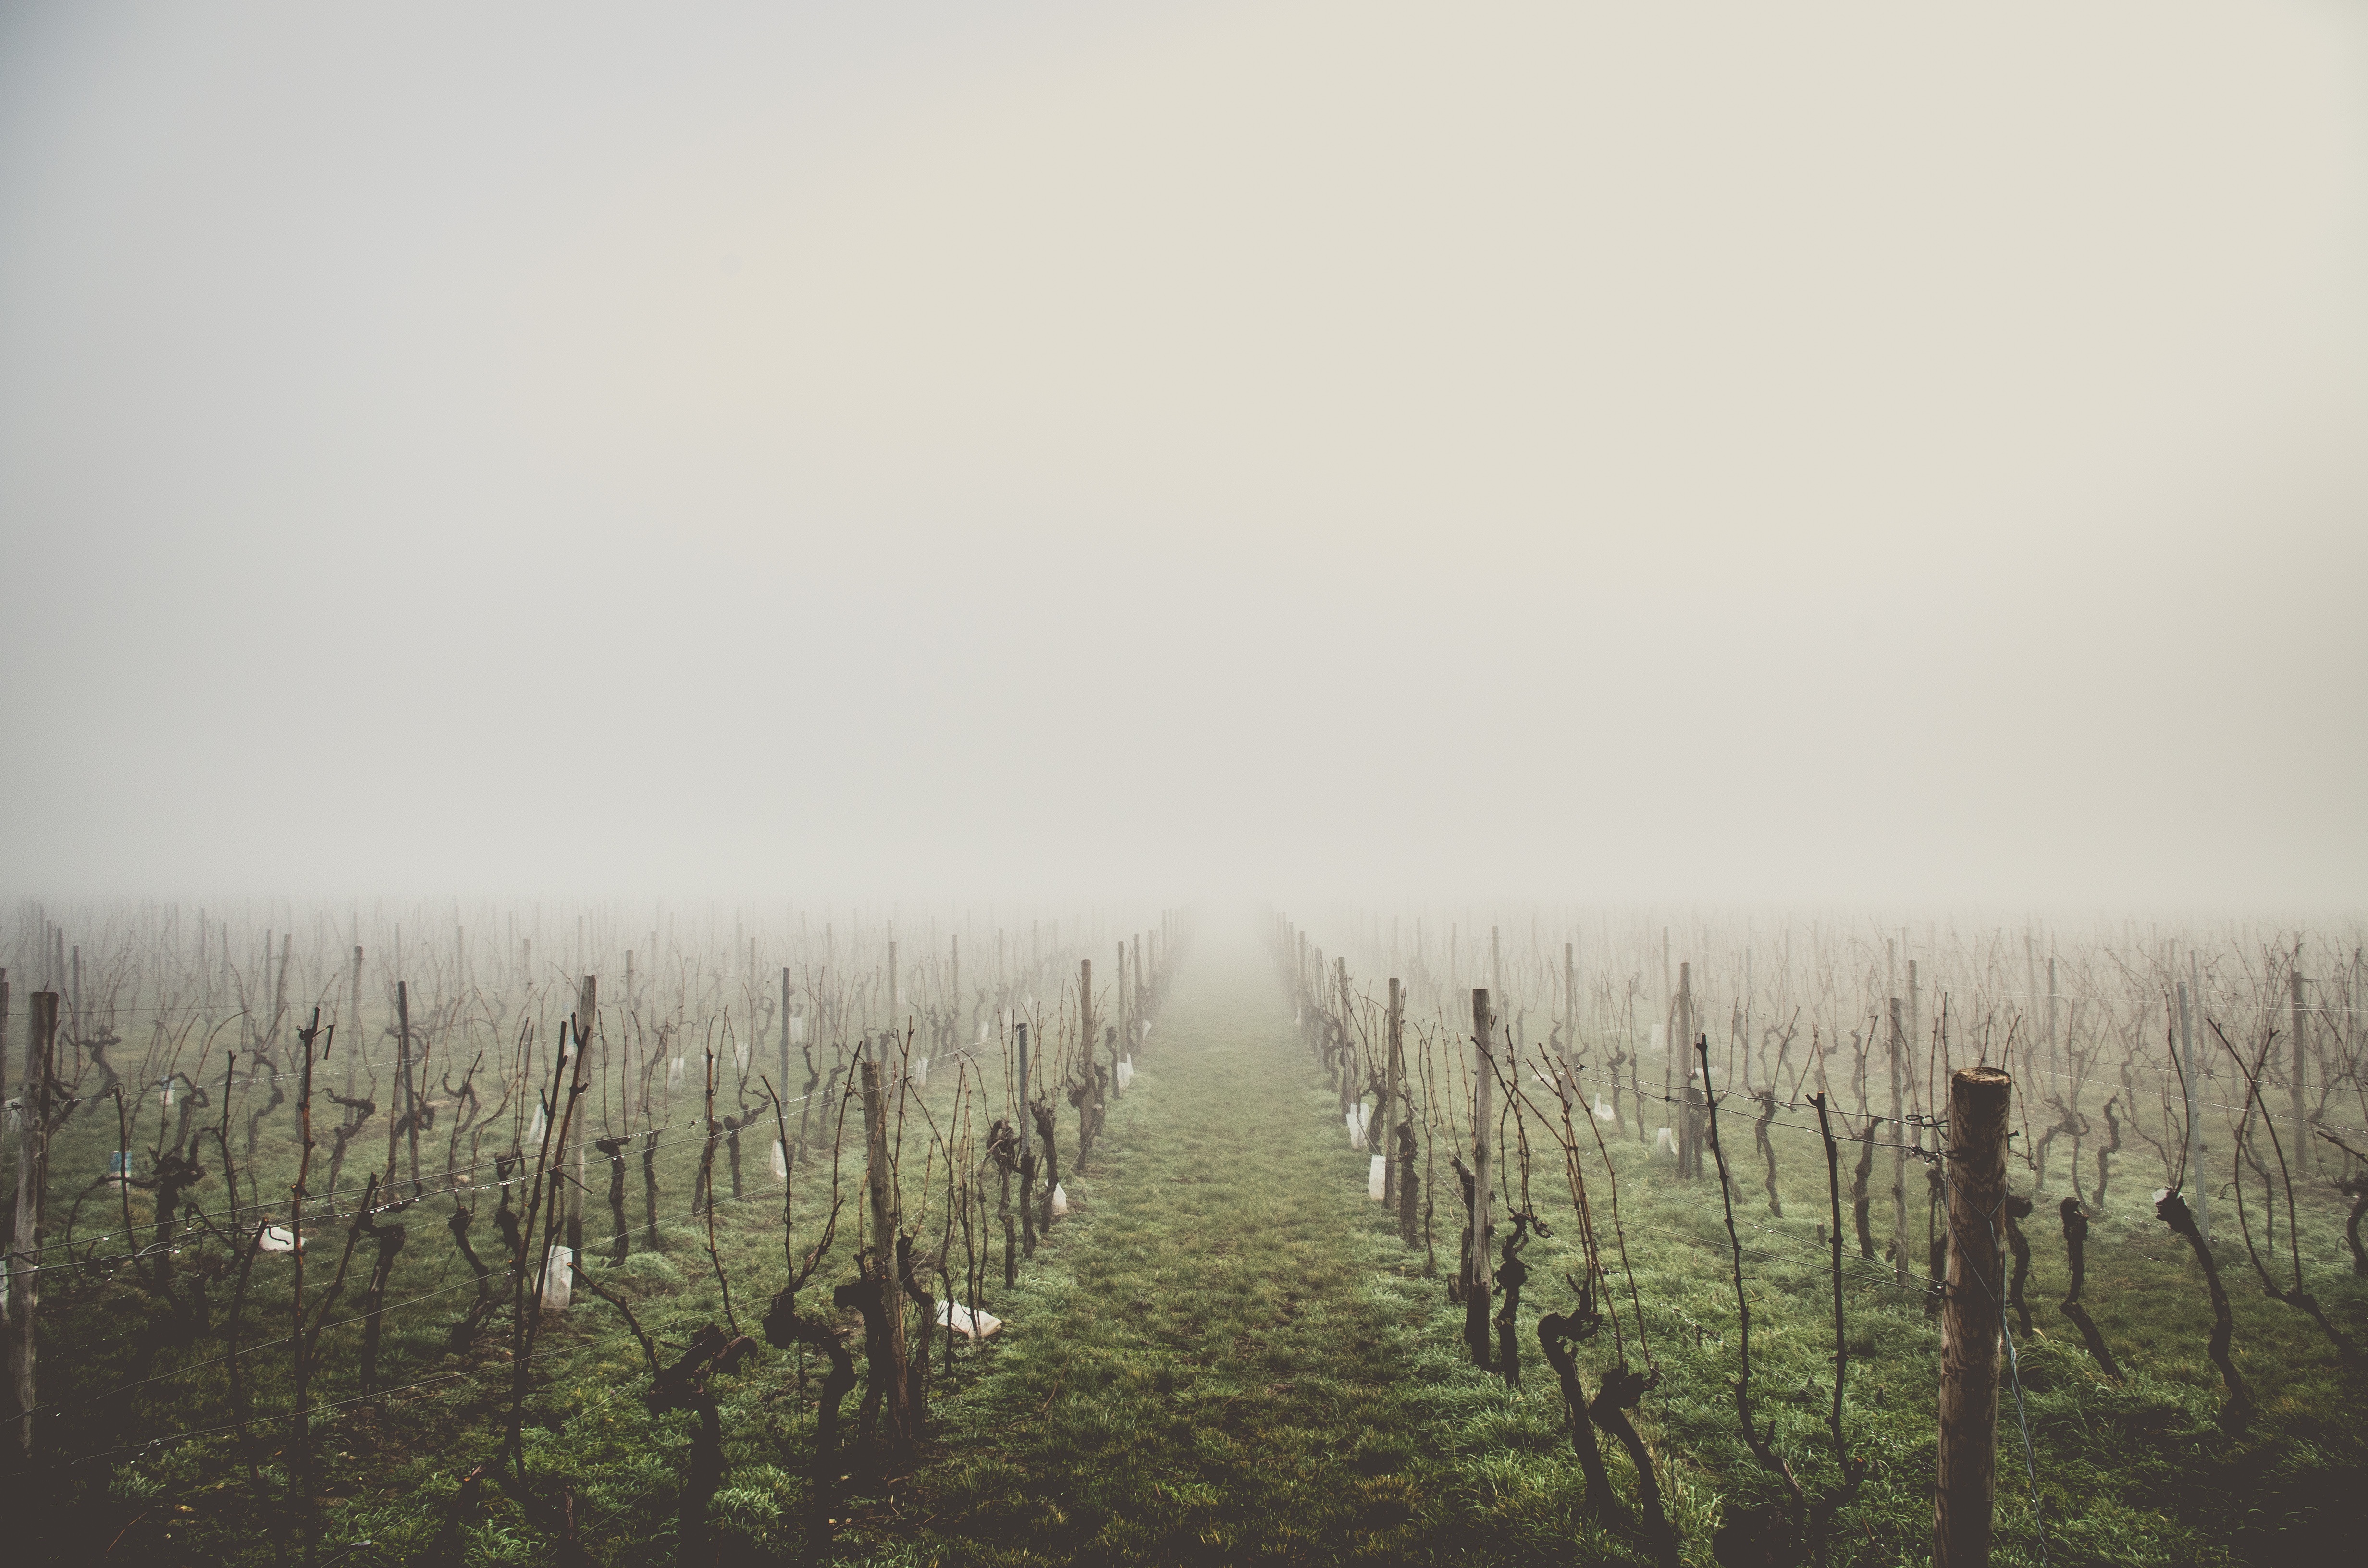
tree, nature, forest, grass, horizon, fog, sunrise, grape, wine, mist, field, sunlight, morning, dawn, atmosphere, country, weather, haze, plain, vines, mysterious, wetland, habitat, natural environment, atmospheric phenomenon